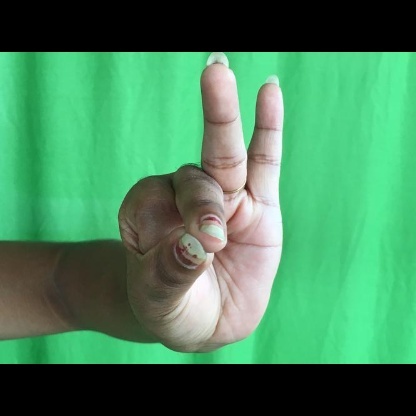
Mudra: Bramaram